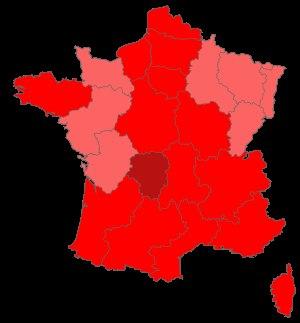
Le Front de gauche est une coalition de partis politiques français, mise en place par le Parti communiste français, le Parti de gauche et la Gauche unitaire lors des élections européennes de 2009. Souhaitant rassembler les forces de la gauche antilibérale hostiles notamment à l'Europe libérale et à la ratification du traité de Lisbonne, cette formation rassemble plusieurs tendances de la gauche communiste, socialiste, écologiste, républicaine, de gauche radicale ou d'extrême gauche.